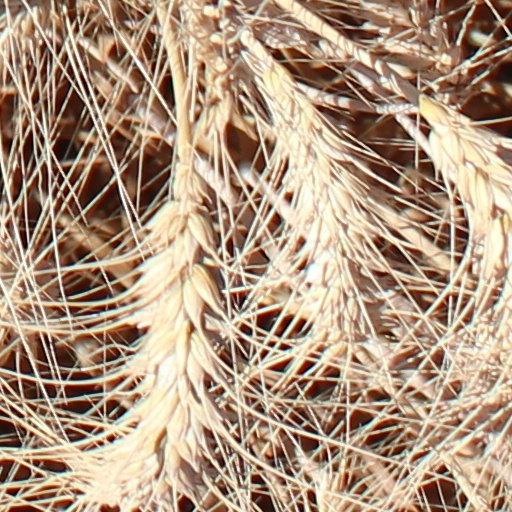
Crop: wheat